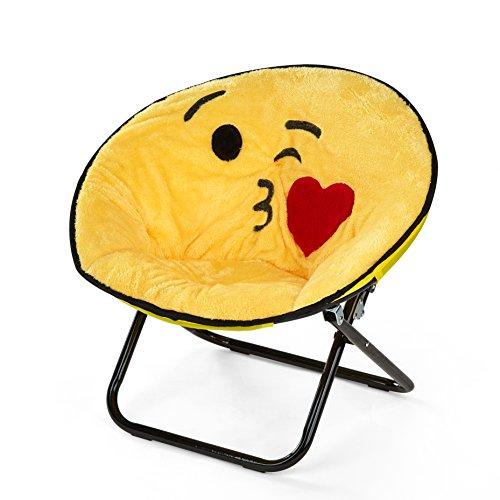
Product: Emoji Pals Kissy Kids Saucer Chair
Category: Home & Kitchen | Furniture | Kids' Furniture | Chairs & Seats | Folding Chairs
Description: Fun emoji printed design.
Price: $37.45
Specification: ProductDimensions:23x23x23inches|ItemWeight:3pounds|ShippingWeight:5.1pounds(Viewshippingratesandpolicies)|Manufacturer:IdeaNuova|ASIN:B071RW1BSL|Itemmodelnumber:NK656914